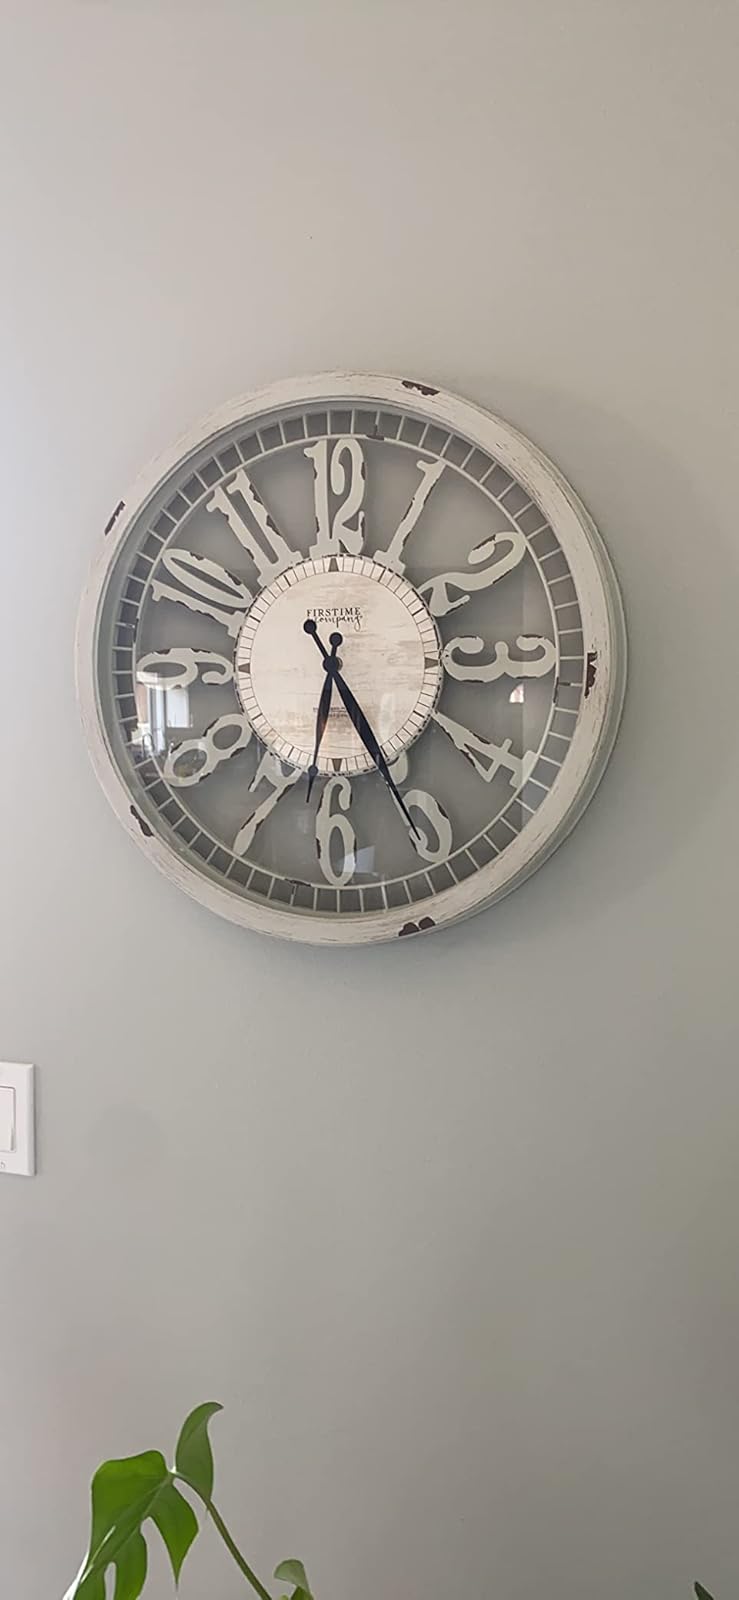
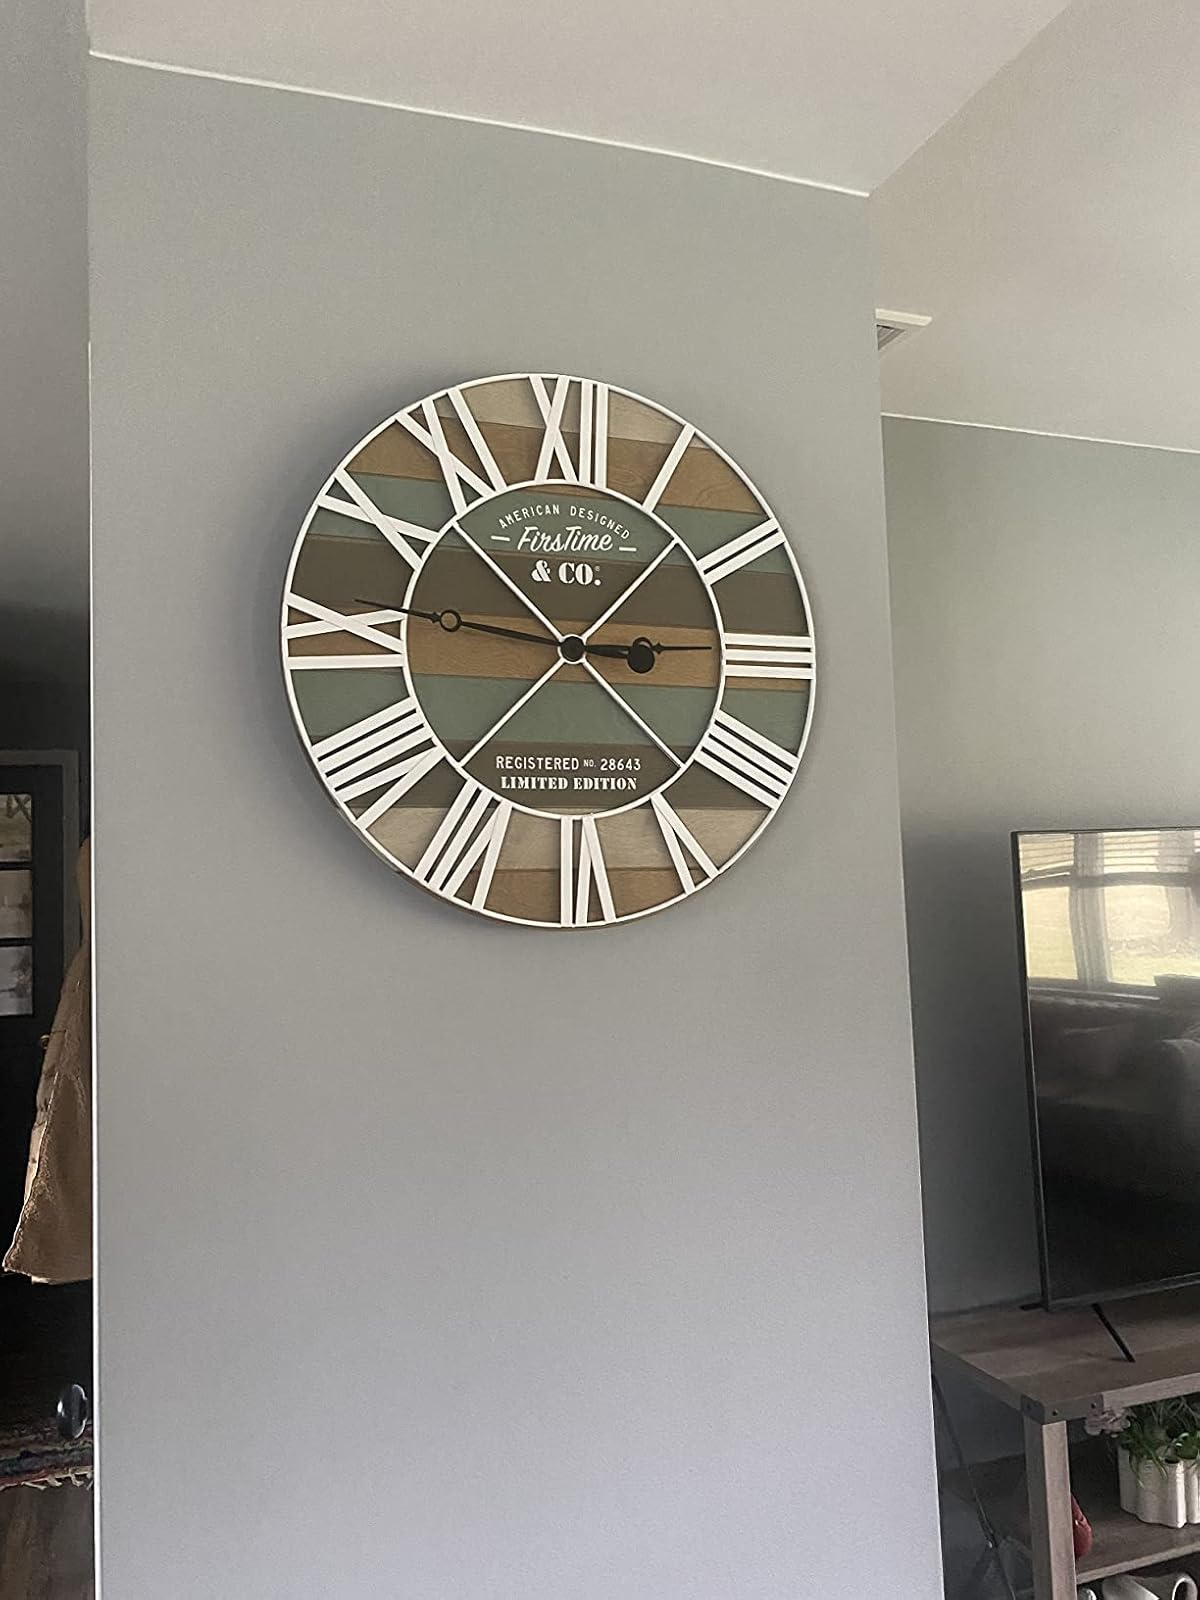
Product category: clock
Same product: no